History of gay men in the United States

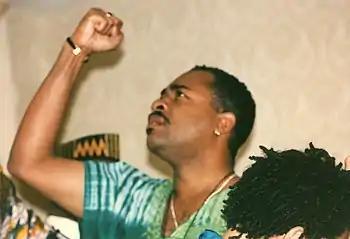
1996 DC Black Lesbian & Gay Pride Prayer Breakfast

On May 18, 1970, two University of Minnesota gay student activists, Richard Baker and James Michael McConnell, applied for a marriage license in Minneapolis. The clerk of the Hennepin County District Court, Gerald Nelson, denied the request on the sole ground that the two were of the same sex. The couple filed suit in district court to force Nelson to issue the license. The couple first contended that Minnesota's marriage statutes contained no explicit requirement that applicants be of different sexes. If the court were to construe the statutes to require different-sex couples, however, Baker claimed such a reading would violate several provisions of the U.S. Constitution: